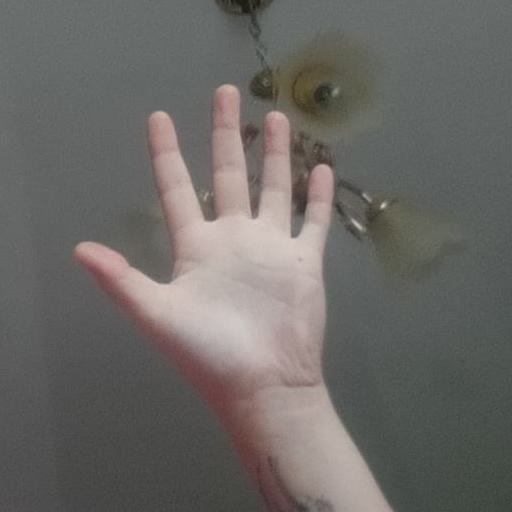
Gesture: palm